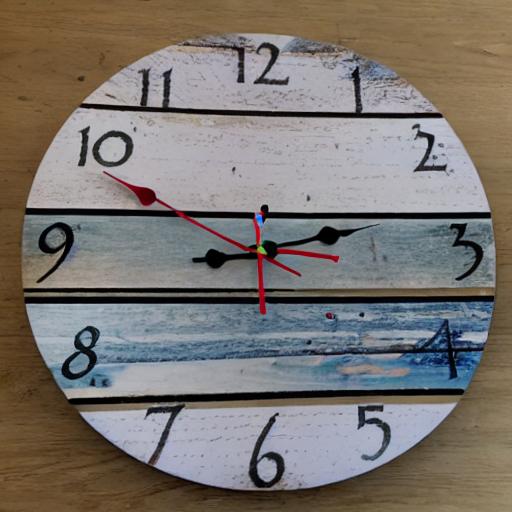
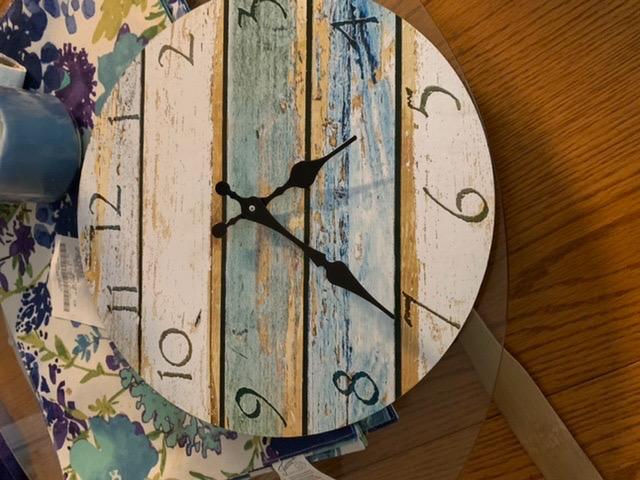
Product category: clock
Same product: no